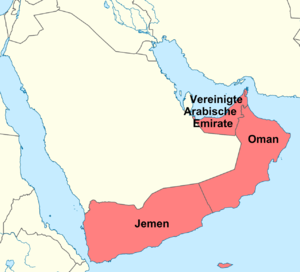
Le vicariat apostolique d'Arabie méridionale est une juridiction de l'Église catholique dépendant directement du Saint-Siège, qui couvre trois pays de la péninsule arabique : les Émirats arabes unis, Oman, et le Yémen. Son siège est la cathédrale Saint-Joseph à Abou Dabi.